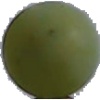
Label: Grape White 4